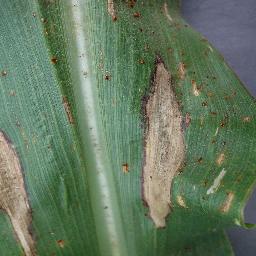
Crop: corn
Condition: (maize)_northern_blight